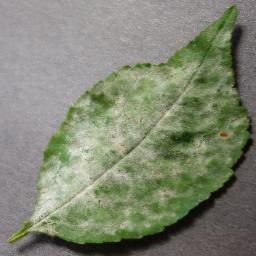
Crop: cherry
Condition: (including_sour)_powdery_mildew